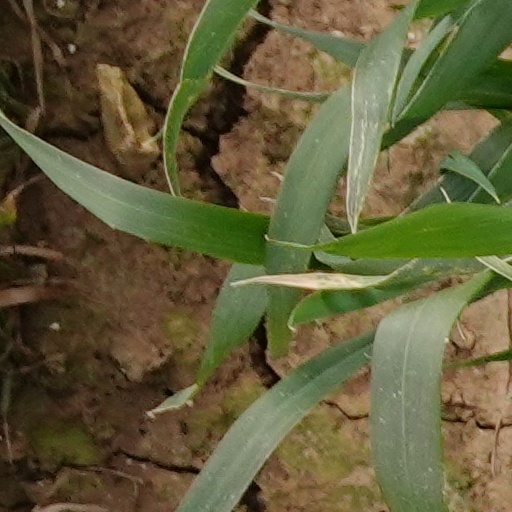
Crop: wheat